Windsor Castle

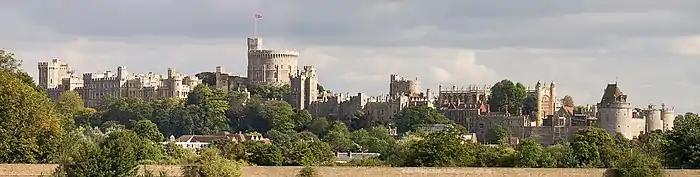
Windsor Castle, seen from the north; (l to r) Upper Ward, Middle Ward, Round Tower, St George's Chapel, Lower Ward and Curfew Tower

Queen Victoria and Prince Albert made Windsor Castle their principal royal residence, despite Victoria complaining early in her reign that the castle was "dull and tiresome" and "prison-like", and preferring Osborne and Balmoral as holiday residences. The growth of the British Empire and Victoria's close dynastic ties to Europe made Windsor the hub for many diplomatic and state visits, assisted by the new railways and steamships of the period. Indeed, it has been argued that Windsor reached its social peak during the Victorian era, seeing the introduction of invitations to numerous prominent figures to "dine and sleep" at the castle. Victoria took a close interest in the details of how Windsor Castle was run, including the minutiae of the social events. Few visitors found these occasions comfortable, both due to the design of the castle and the excessive royal formality. Prince Albert died in the Blue Room at Windsor Castle in 1861 and was buried in the Royal Mausoleum built at nearby Frogmore, within the Home Park. The prince's rooms were maintained exactly as they had been at the moment of his death and Victoria kept the castle in a state of mourning for many years, becoming known as the "Widow of Windsor", a phrase popularised in the famous poem by Rudyard Kipling. The Queen shunned the use of Buckingham Palace after Albert's death and instead used Windsor Castle as her residence when conducting official business near London. Towards the end of her reign, plays, operas, and other entertainments slowly began to be held at the castle again, accommodating both the Queen's desire for entertainment and her reluctance to be seen in public.